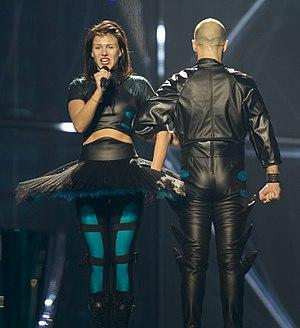
Le Concours Eurovision de la chanson 2014 est la 59ᵉ édition du Concours. Il a lieu à la B&W Hallerne, à Copenhague, au Danemark, à la suite de la victoire d'Emmelie de Forest à l'Eurovision 2013 avec la chanson Only Teardrops. C'est la troisième fois que le pays accueille le Concours, après les éditions de 1964 et de 2001. Les dates fixées pour les deux demi-finales sont le 6 et 8 mai 2014, avec la finale prévue pour la soirée du 10 mai 2014. Trente-sept pays participent à cette édition dont le slogan est Join Us.
Le Prix Barbara-Dex est une récompense humoristique annuelle décernée par des internautes votant en ligne, en marge du Concours Eurovision de la chanson. Il couronne l'interprète le plus mal habillé de l'édition concernée.